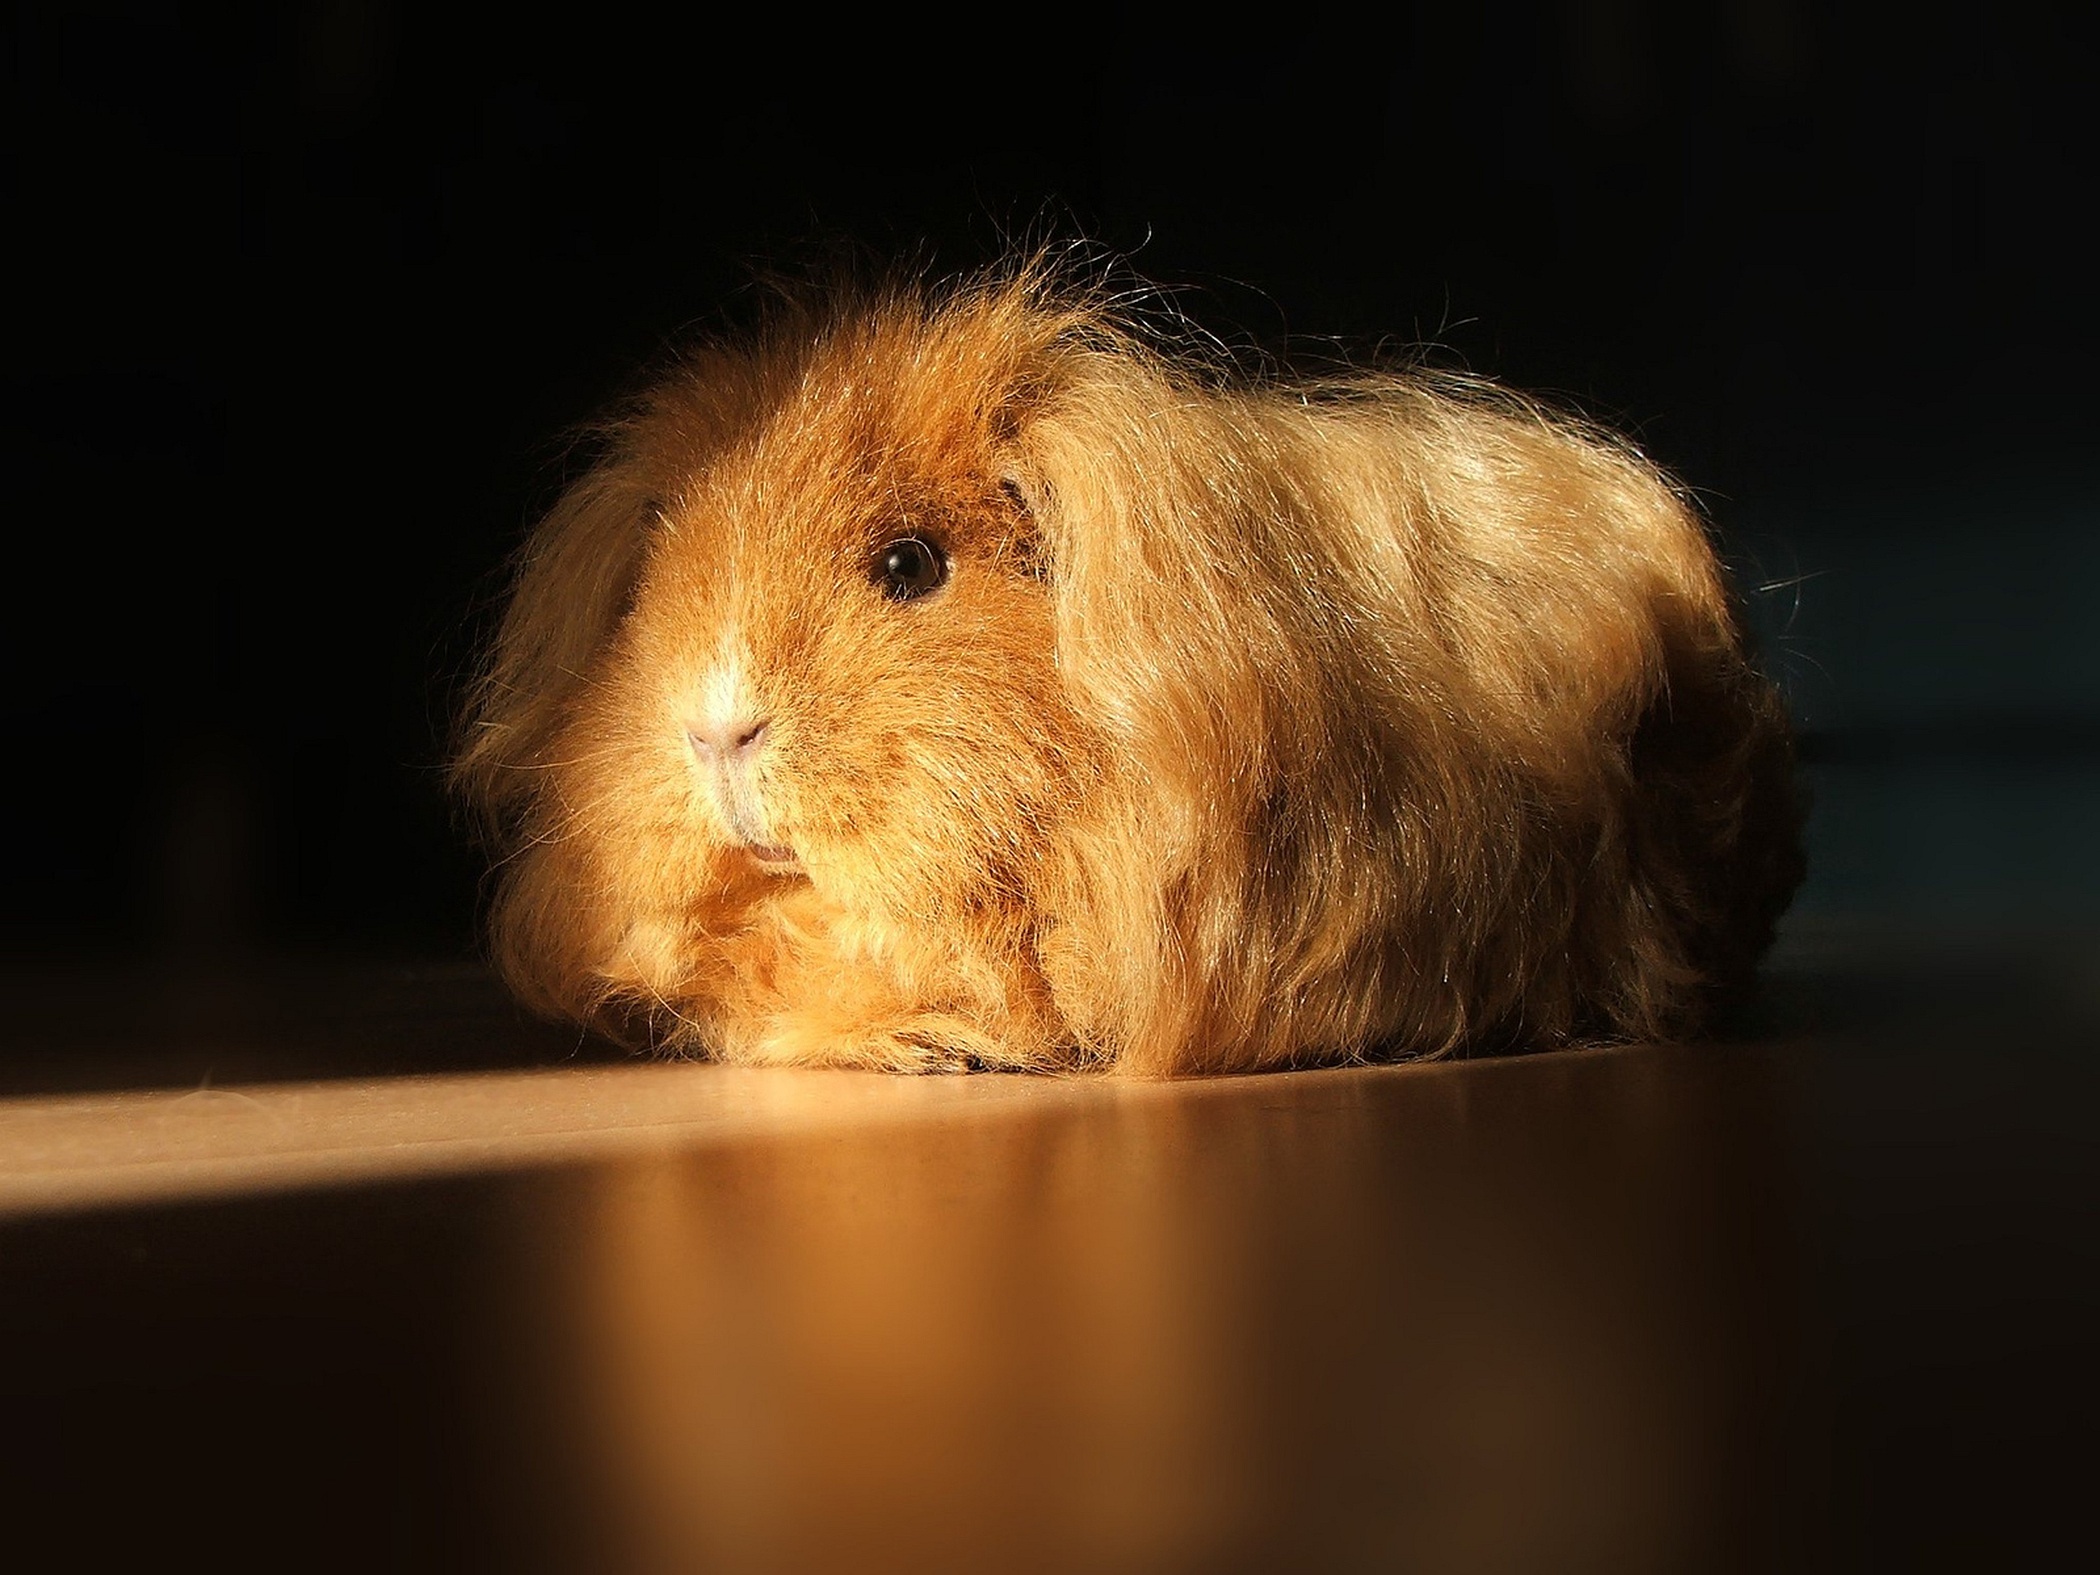
mammal, rodent, fauna, rabbit, guinea pig, nose, whiskers, vertebrate